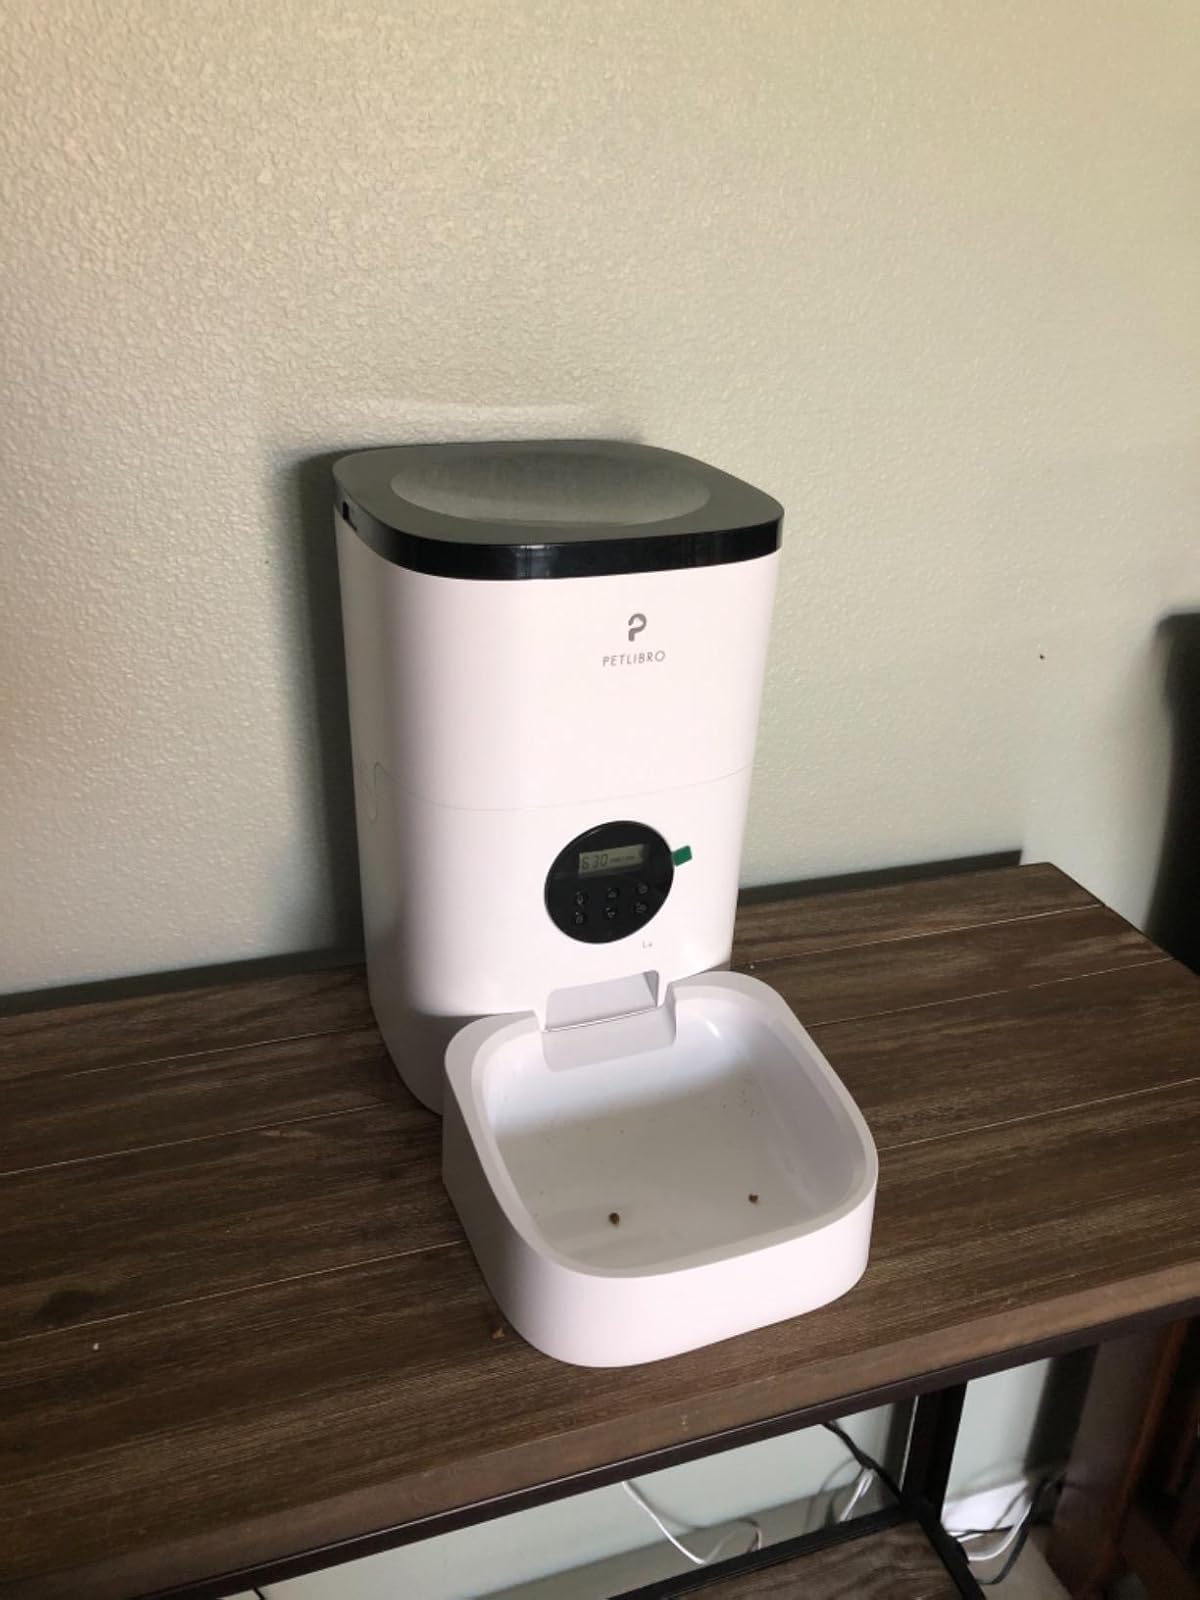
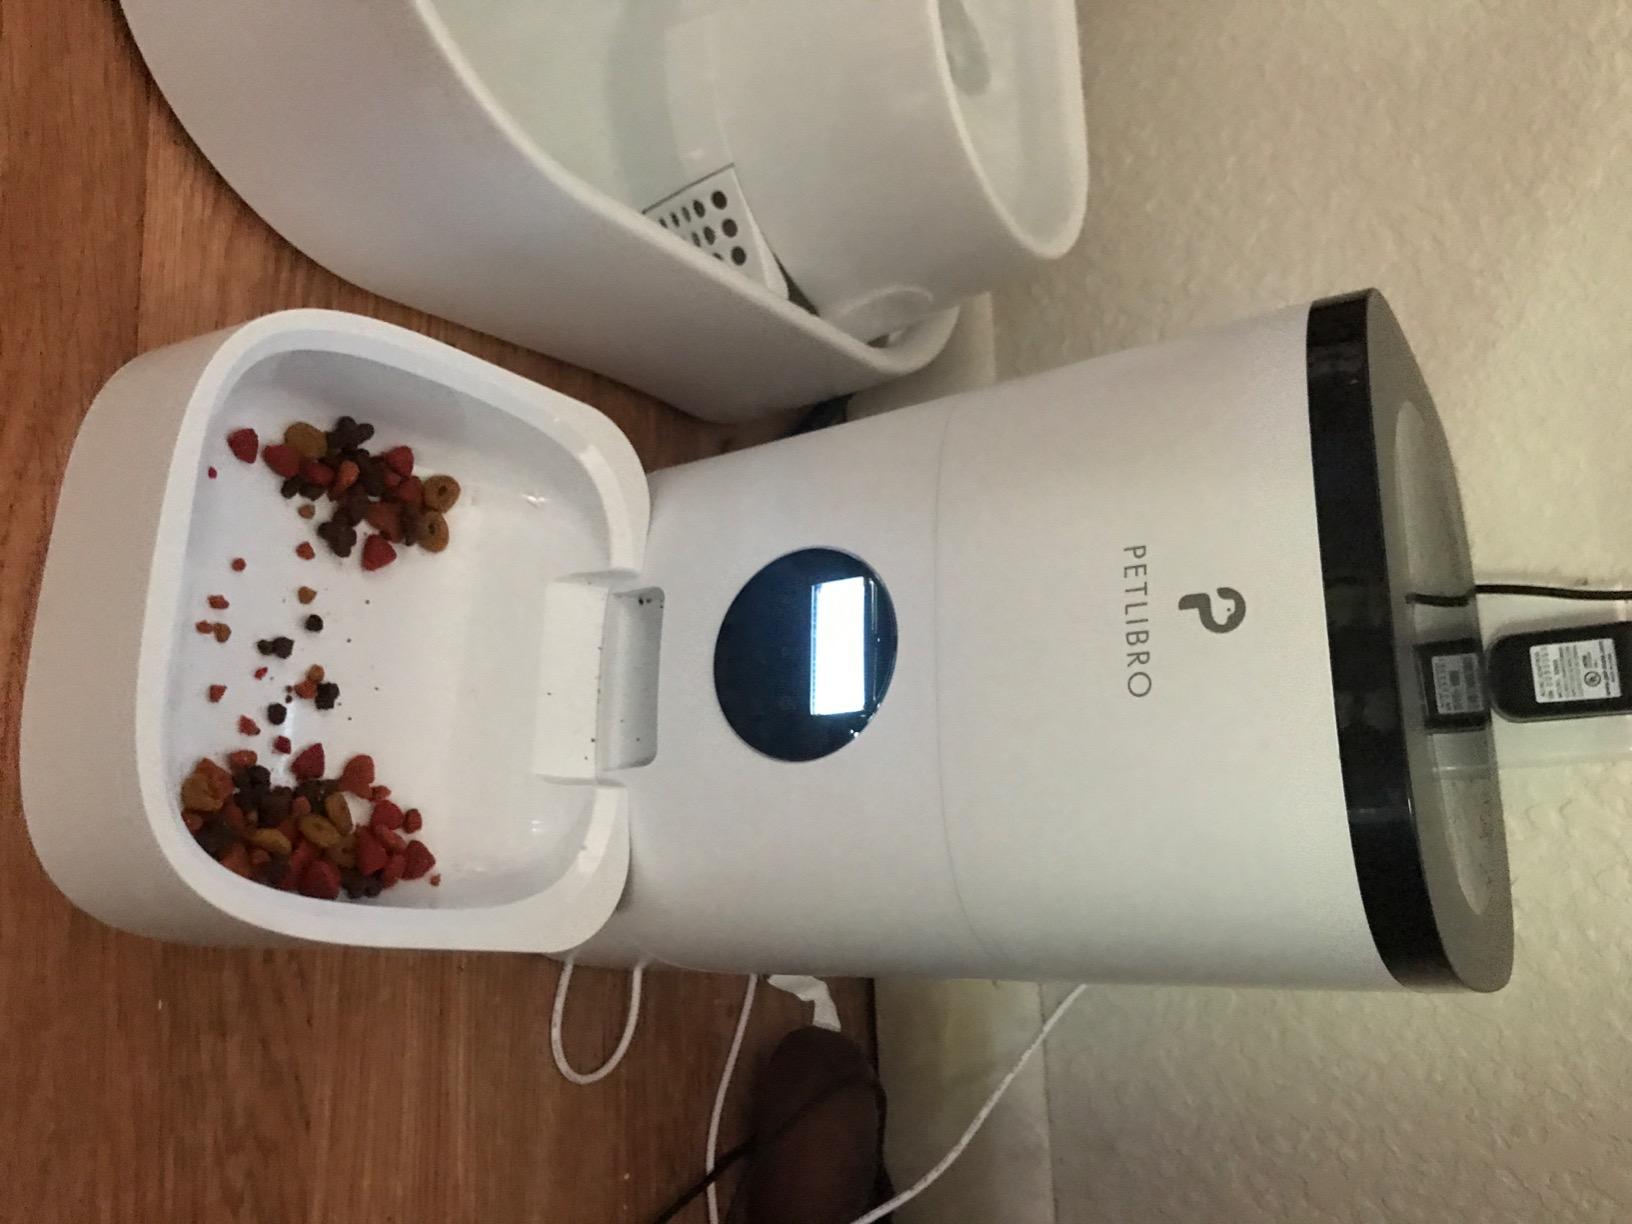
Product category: items_feeder
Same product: yes